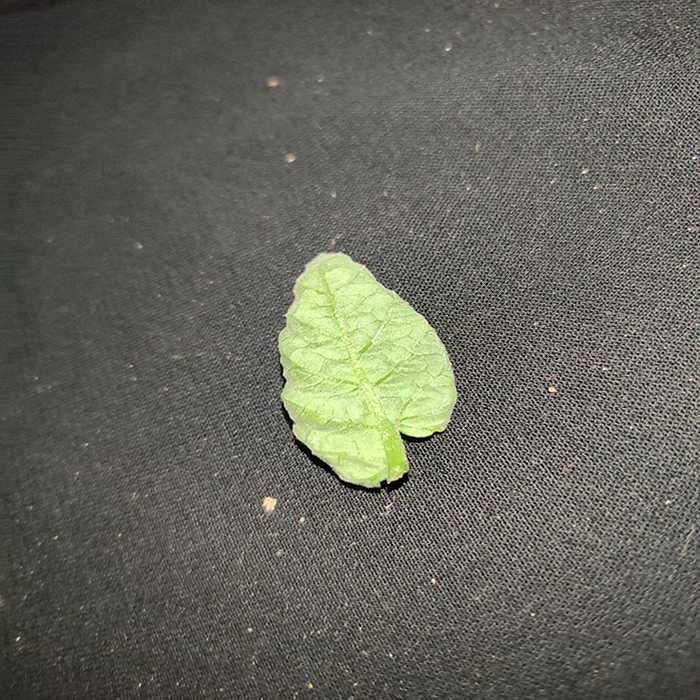
Plant: Tomato
Label: Tomato leaf curl virus